Basketball

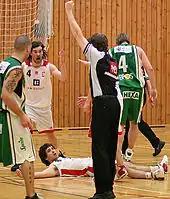
The referee signals that a foul has been committed.

The NBA-backed Women's National Basketball Association (WNBA) began in 1997. Though it had shaky attendance figures, several marquee players (Lisa Leslie, Diana Taurasi, and Candace Parker among others) have helped the league's popularity and level of competition. Other professional women's basketball leagues in the United States, such as the American Basketball League (1996–98), have folded in part because of the popularity of the WNBA. The WNBA has been looked at by many as a niche league. However, the league has recently taken steps forward. In June 2007, the WNBA signed a contract extension with ESPN. The new television deal ran from 2009 to 2016. Along with this deal, came the first-ever rights fees to be paid to a women's professional sports league. Over the eight years of the contract, "millions and millions of dollars" were "dispersed to the league's teams." In a March 12, 2009, article, NBA commissioner David Stern said that in the bad economy, "the NBA is far less profitable than the WNBA. We're losing a lot of money among a large number of teams. We're budgeting the WNBA to break even this year."